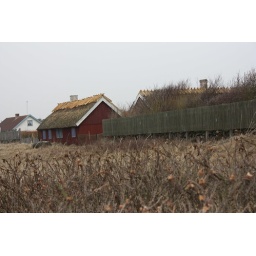
Old house by the beach